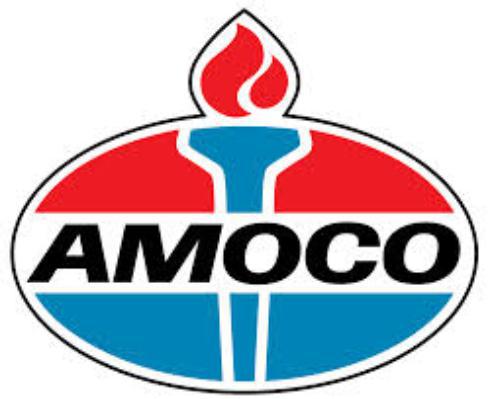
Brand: Amoco
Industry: Others